Jukio Kallio

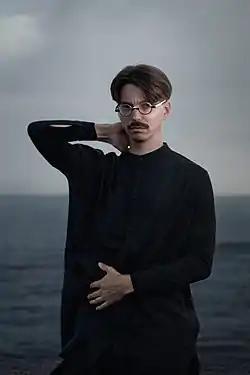
Kallio in 2020

Jukio Kallio is a Finnish video game composer known for creating the soundtracks to "Minit", "Fall Guys", "Nuclear Throne" and "Luftrausers". He started making music in 2011 and created chiptune music on his own. He then met game developer and co-founder of former Dutch game studio Vlambeer, Jan Willem Nijman. Kallio collaborated with Nijman to develop and create the music to various titles made by Vlambeer. Kallio then collaborated with Daniel Hagström in 2020 to create the soundtrack to "Fall Guys".